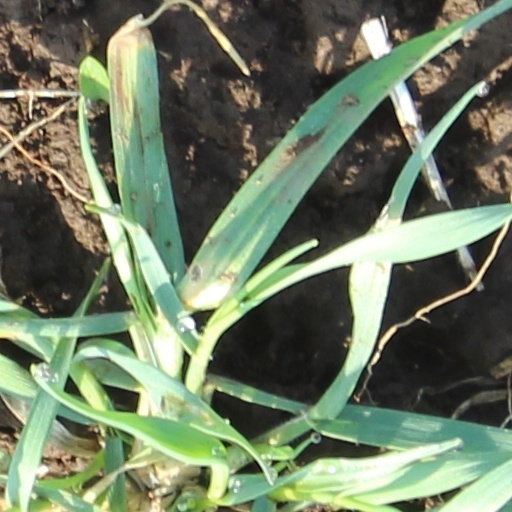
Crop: wheat